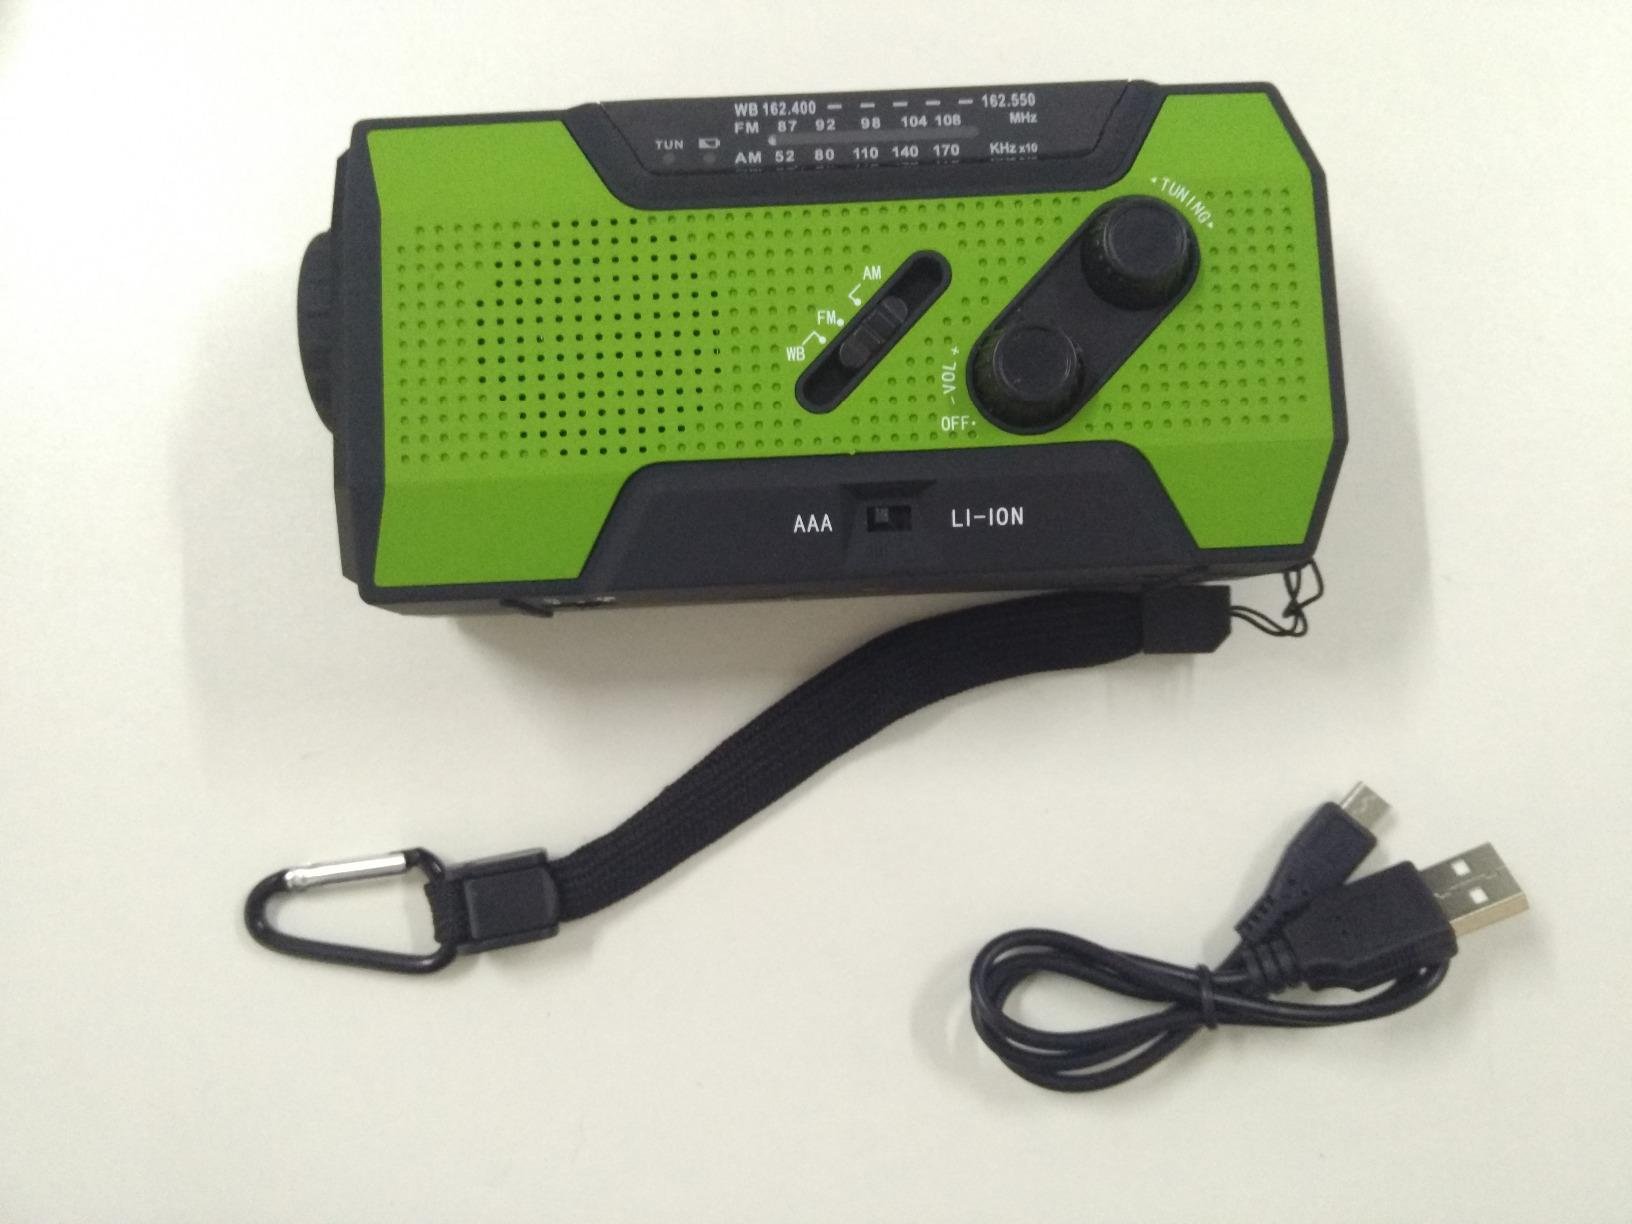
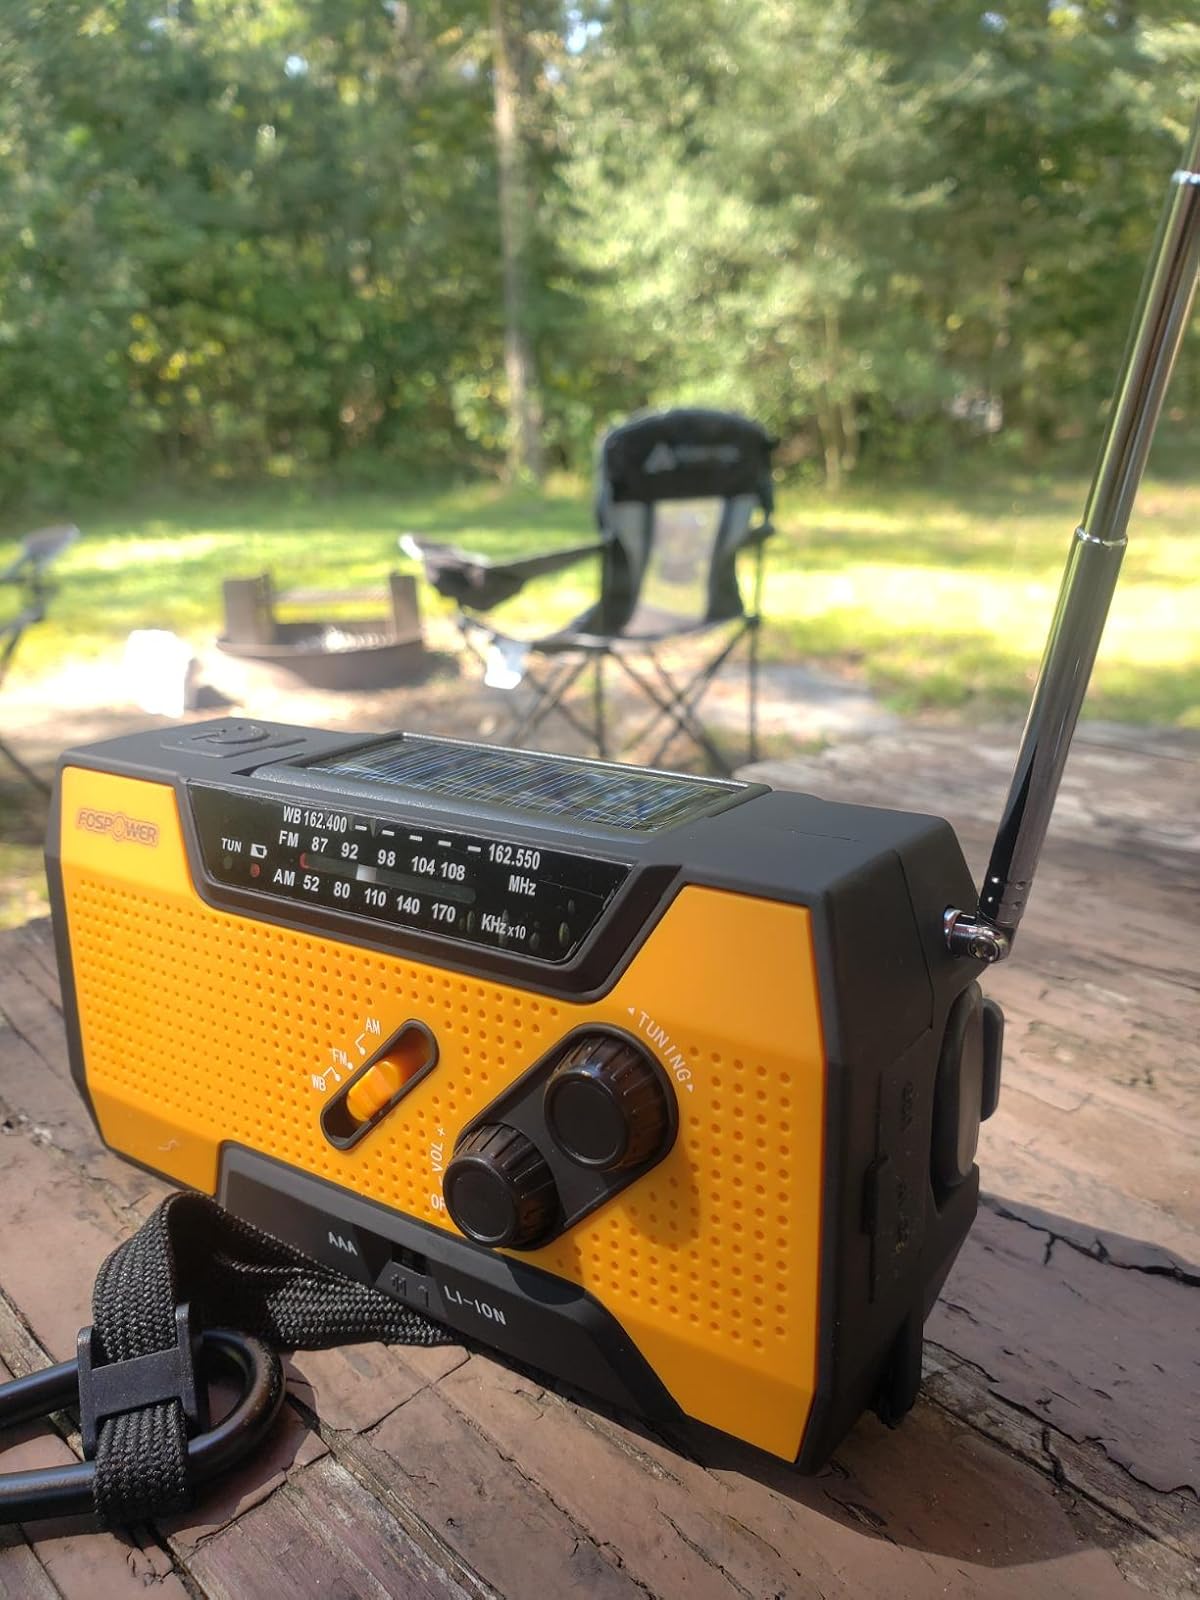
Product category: radio
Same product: no